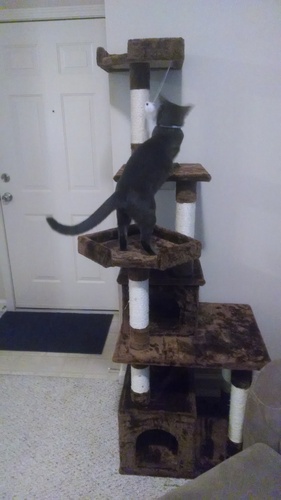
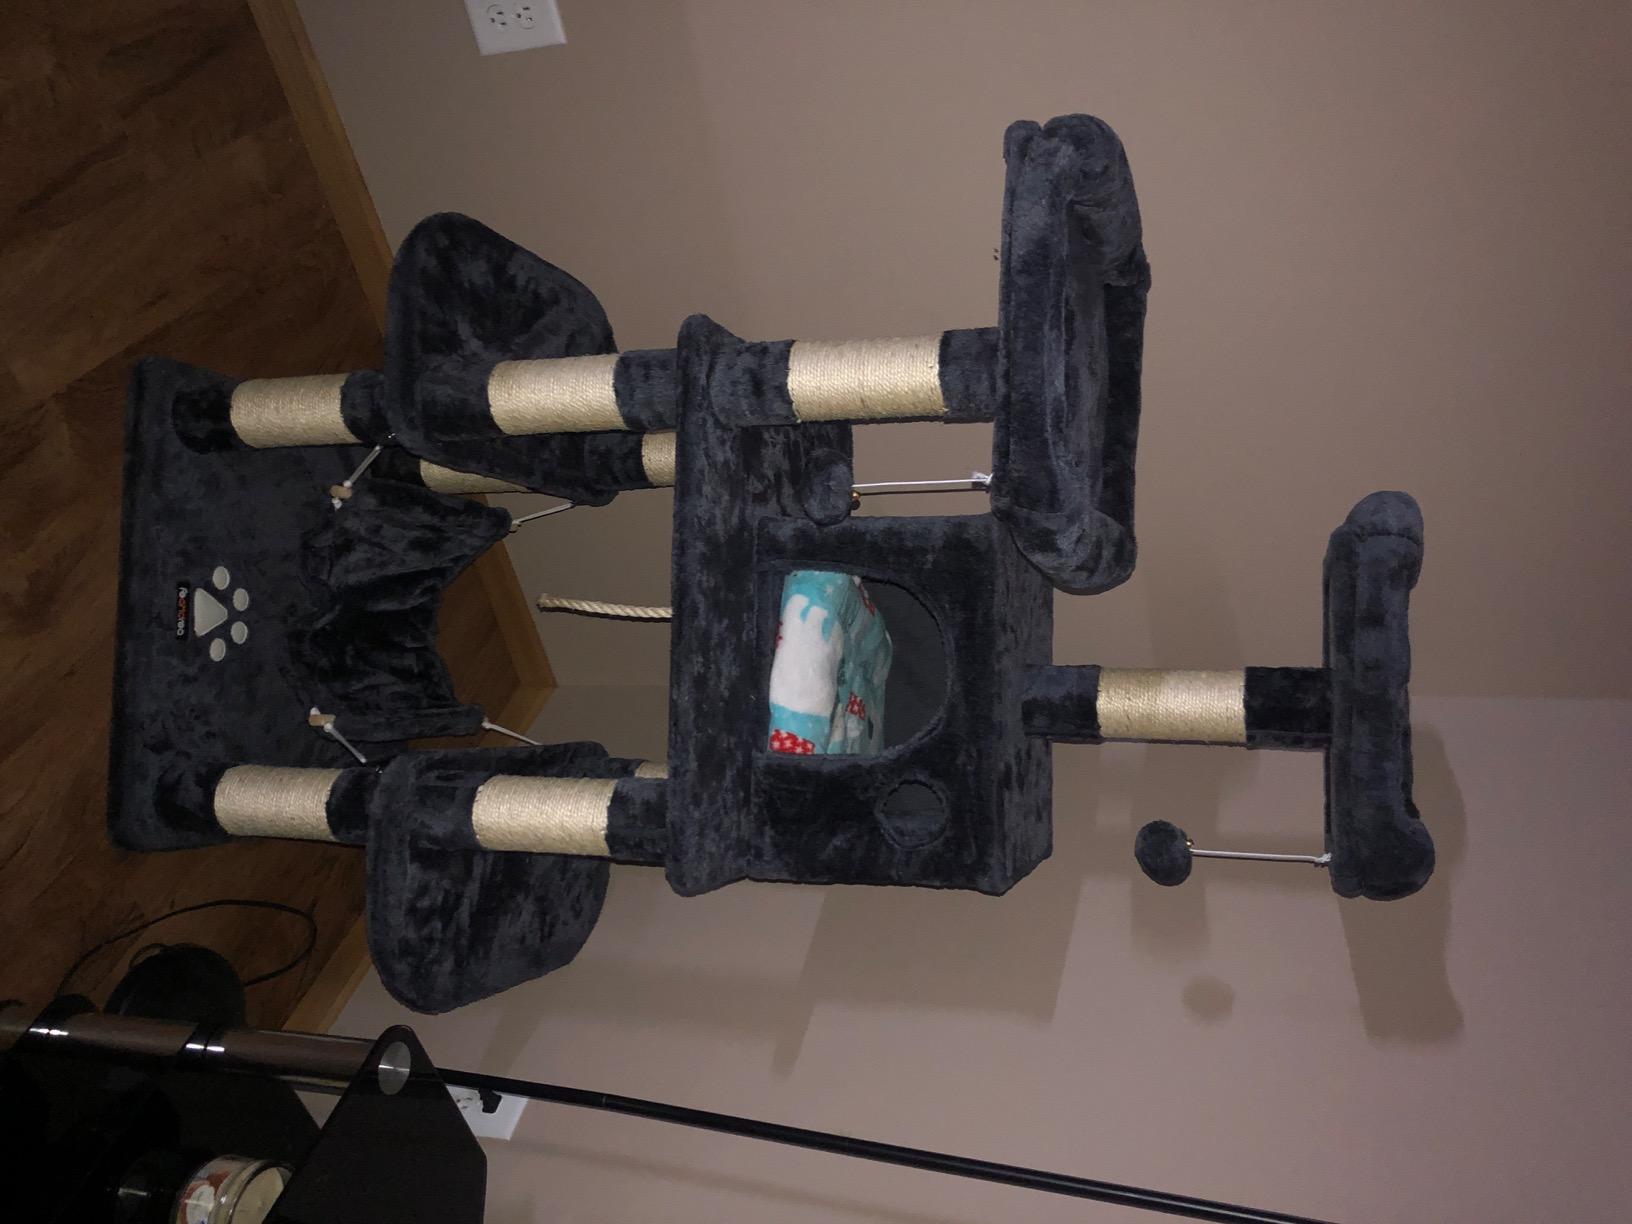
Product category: items_cat tree
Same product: no